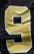
Number: 9